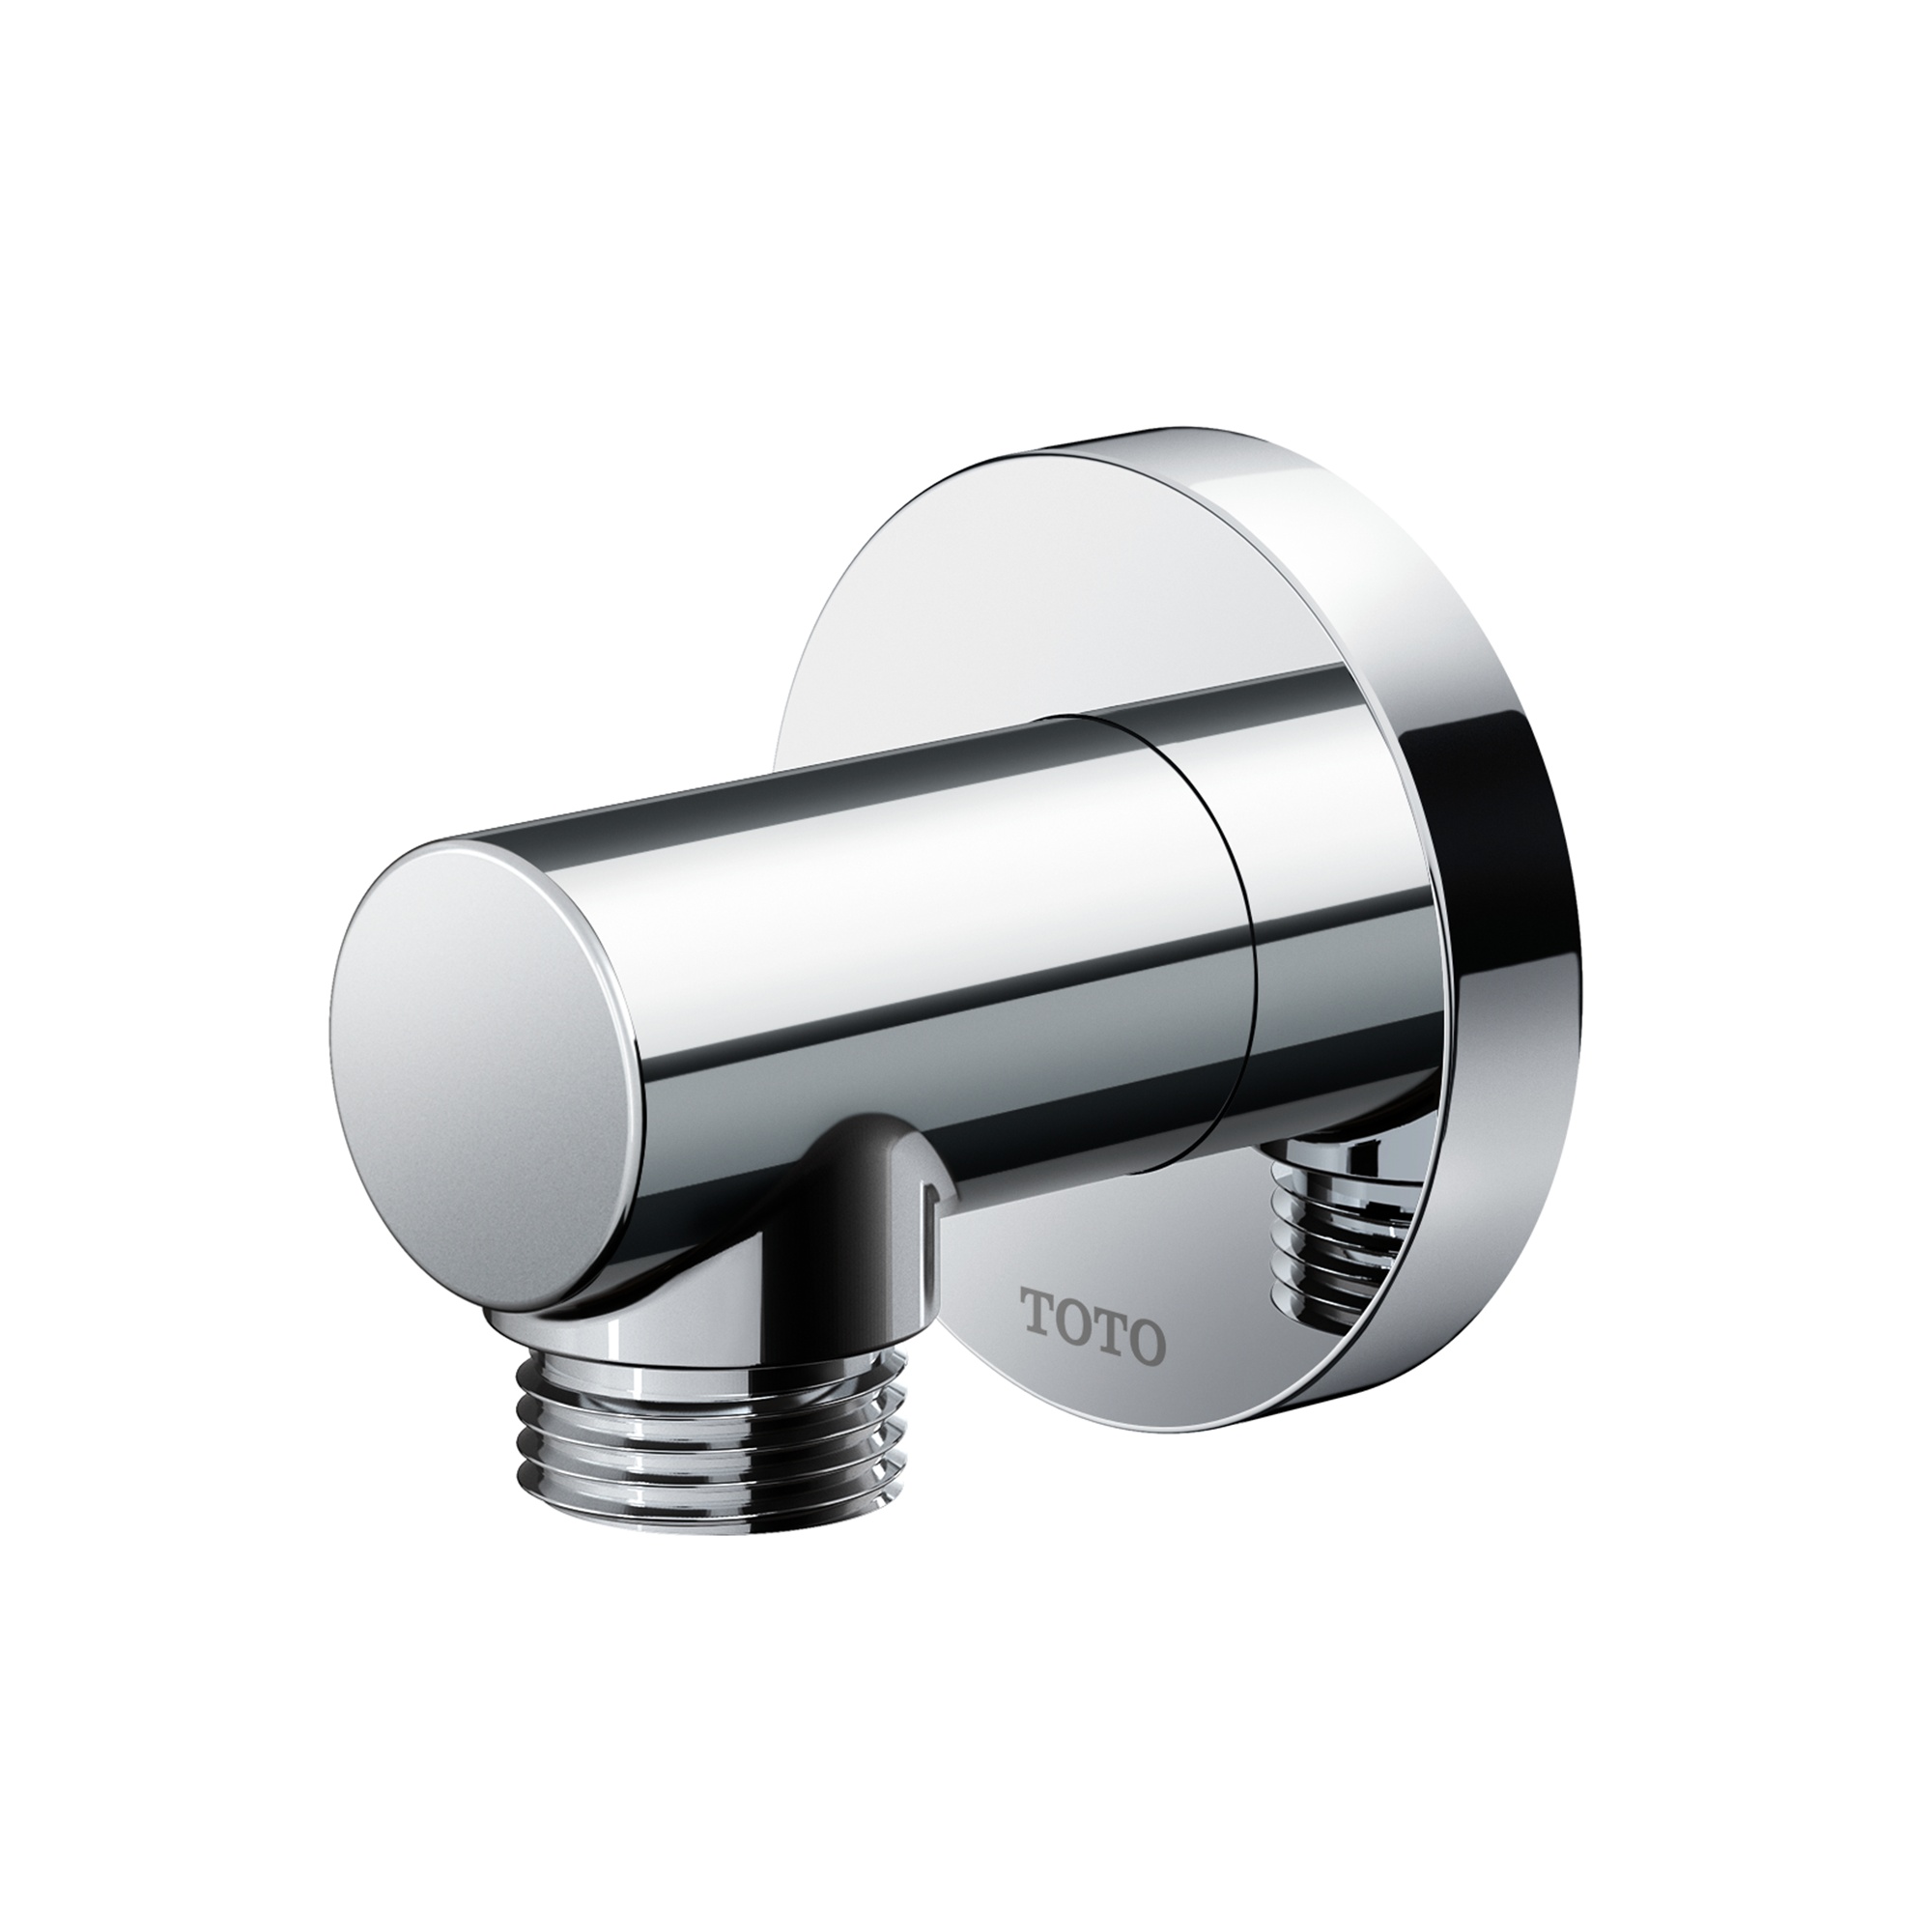
TOTO TBW01014U#CP Wall Outlet For Handshower - Polished Chrome
At TOTO, we design simple, brilliant, and elegant solutions for basic human needs where every innovation and detail is designed with you in mind.This long lasting and durable accent is made of solid brass construction and finished with polished chrome plating. Simplistic and clean round design, this Handshower wall outlet has a ½ inch NPT Connection to the wall and a G ½ inch connection to the hose. TOTO creates a clean, relaxed, and refreshing lifestyle by designing for every part of the bathroom and striving to bring more to every moment you spend there.
Brand: TOTO
Category: Hardware > Plumbing > Plumbing Fixture Hardware & Parts > Shower Parts > Shower Walls & Surrounds